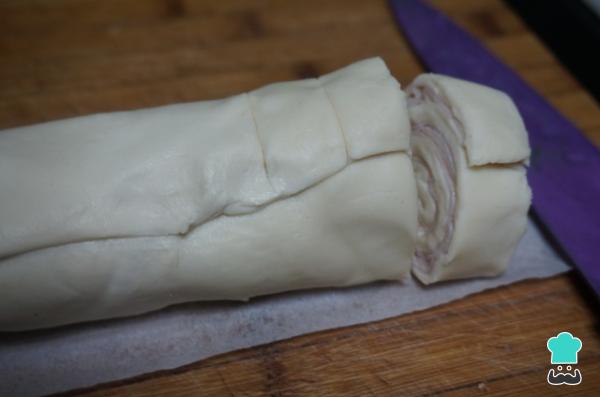
Una vez formado el rollo de hojaldre con jamón y queso, lo cortaremos en discos de unos 2 cm.